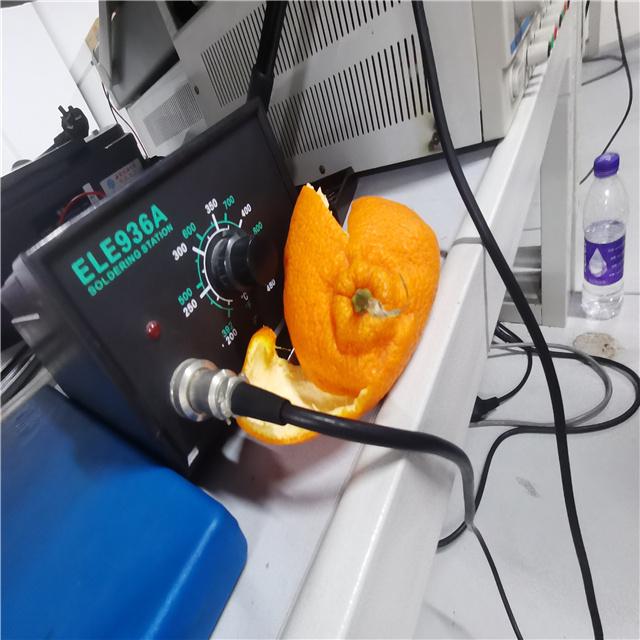
Label: peels